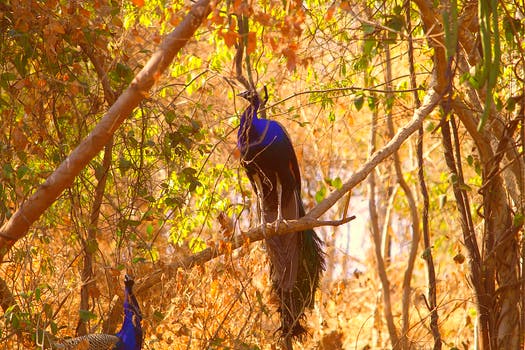
Label: No Watermark